List of Billboard Latin Pop Albums number ones from the 1980s

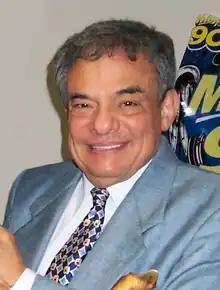
Man with grey hair wearing a light blue tuxedo is smiling at the camera.

In June 1985, "Billboard" magazine established Latin Pop Albums, a chart that ranks the best-selling Latin pop albums in the United States. The chart was published on a fortnightly basis with its positions being compiled by sales data from Latin music retailers and distributors. According to "Billboard", Latin pop includes "the music known as the "balada romántica" or "música interacional"" as well as "young pop sounds" and "the new Spanish-language rock". Latin pop emerged as the most commercially successful genre of Latin music throughout the 1980s and 1990s in the US, and the popularity of the "balada" was propelled by artists such as Julio Iglesias, Camilo Sesto, and Gloria Estefan (lead singer of the Miami Sound Machine at the time). During the 1980s, 22 albums topped the chart.